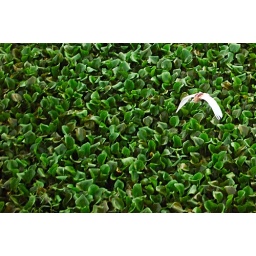
bird flying over water hyacinth